2022–23 Tunisian Super Cup

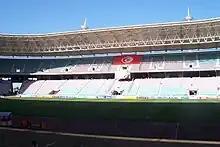
Stade Hammadi Agrebi hosted the match

The 2022–23 Tunisian Super Cup was the 18th edition of the Tunisian Super Cup. The match was contested by the 2022–23 Tunisian Ligue Professionnelle 1 champions, Étoile du Sahel and the Tunisian Cup winners, Olympique Béja. The match took place at Stade Hammadi Agrebi in Tunis on 7 January 2024.